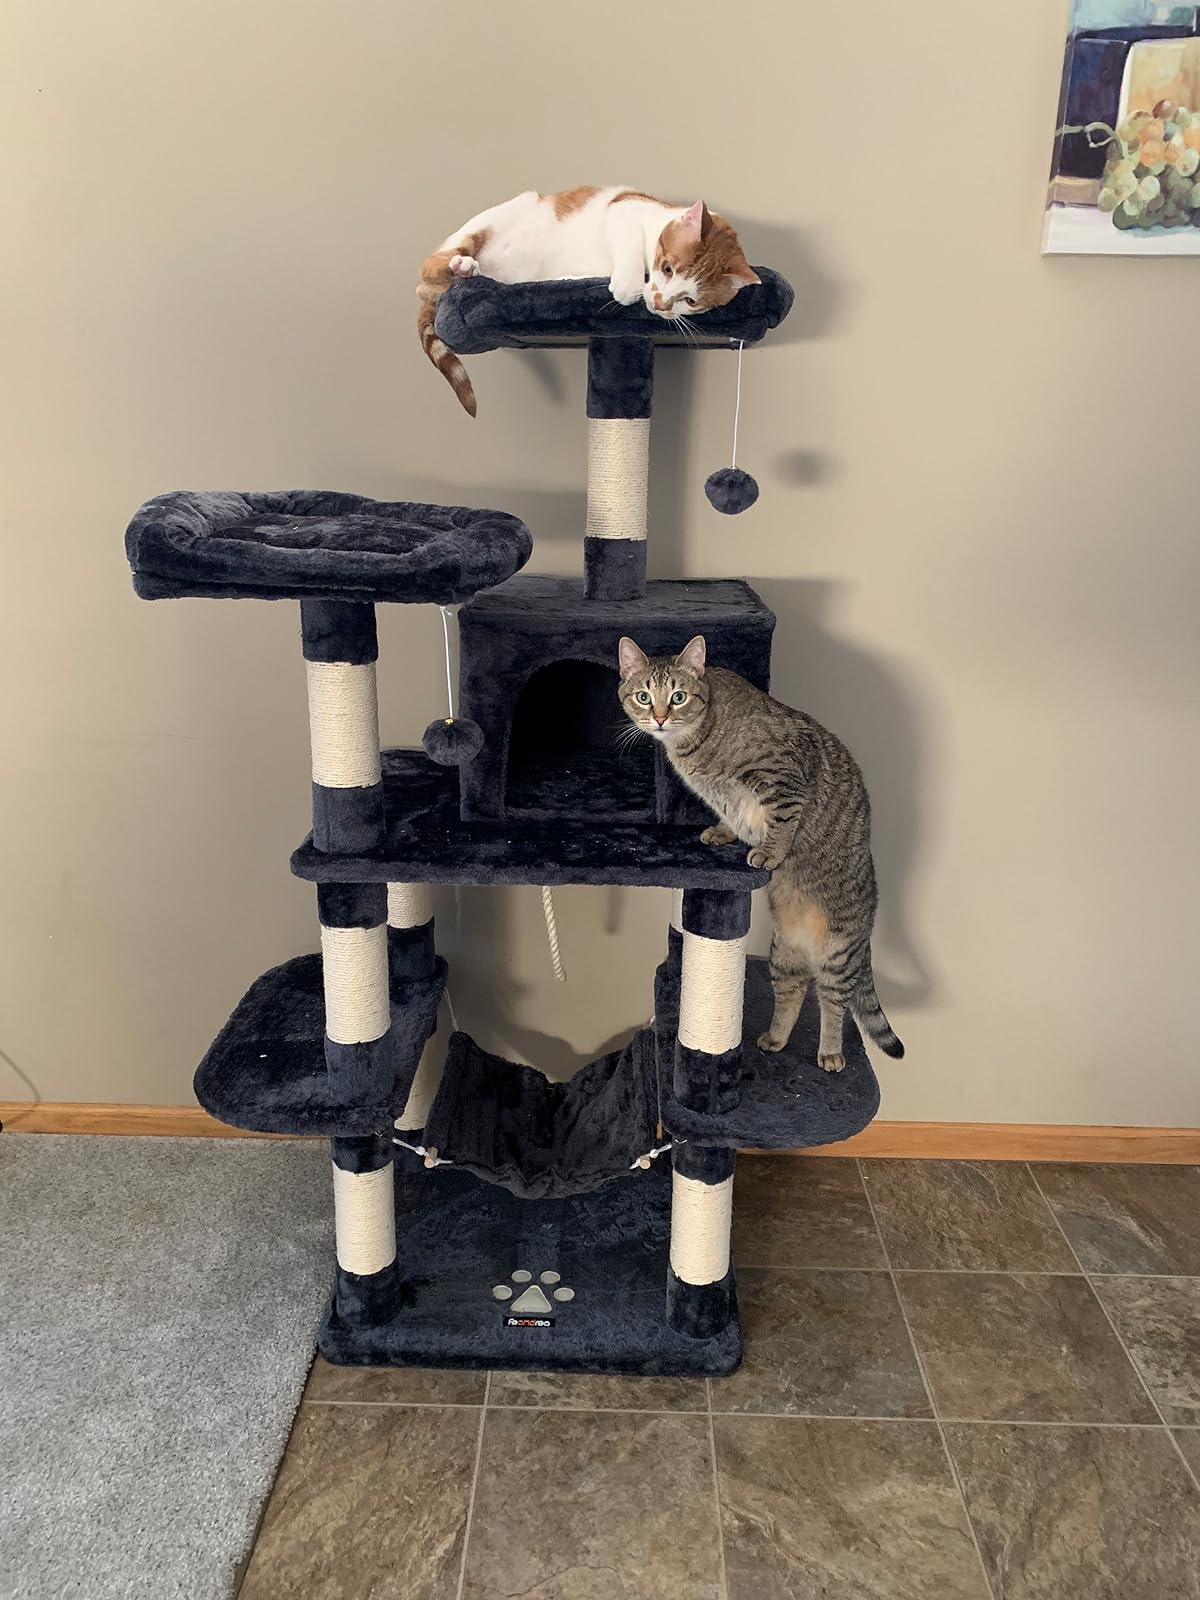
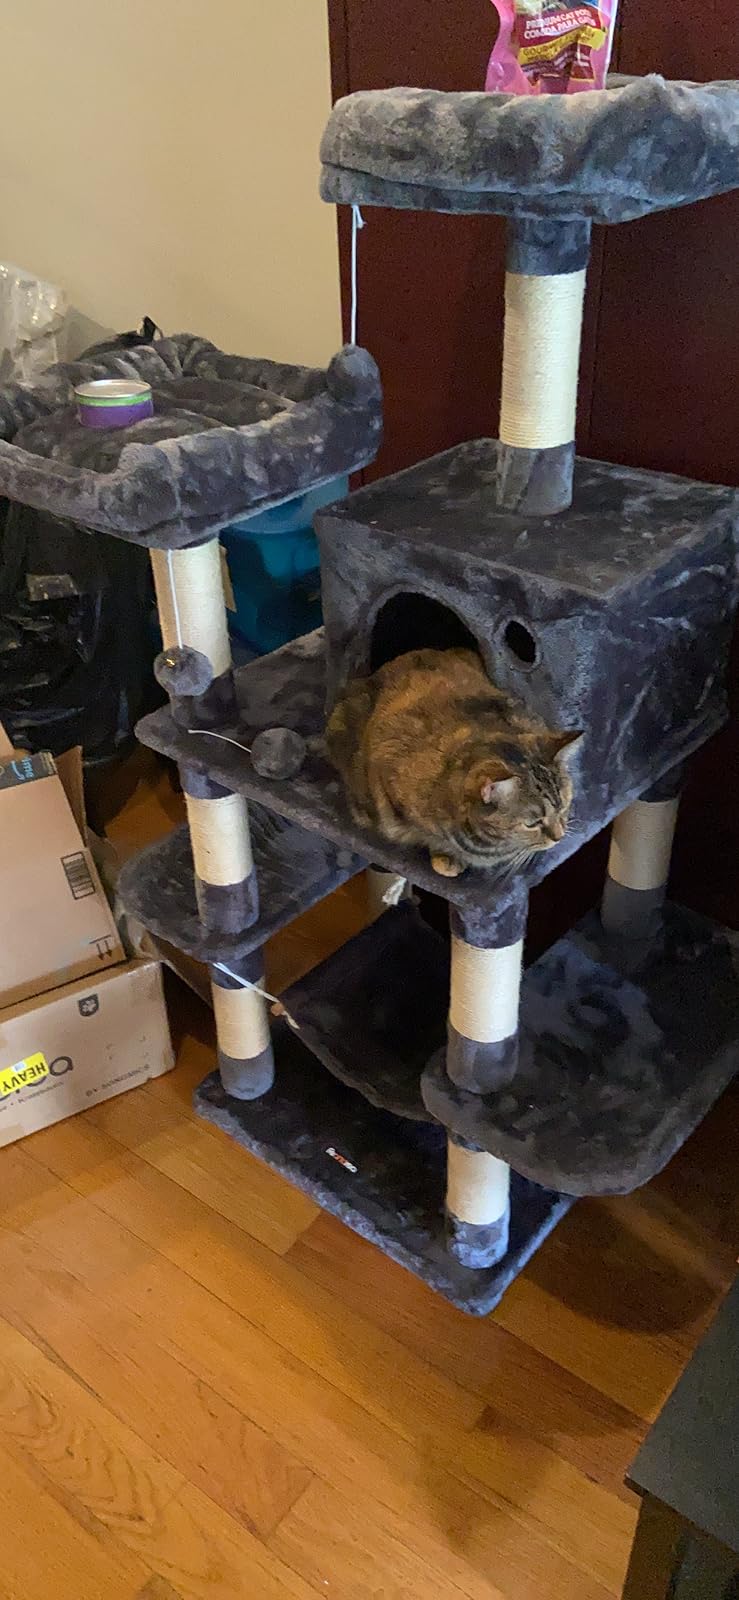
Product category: items_cat tree
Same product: yes